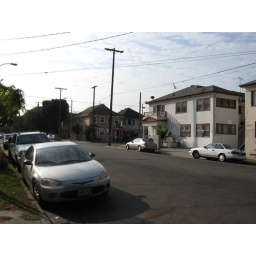
Getting into my car after handing in my house keys.View from the other side of the street looking toward Union Ave.